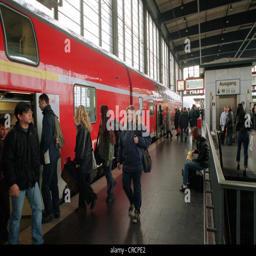
regional train at the platform